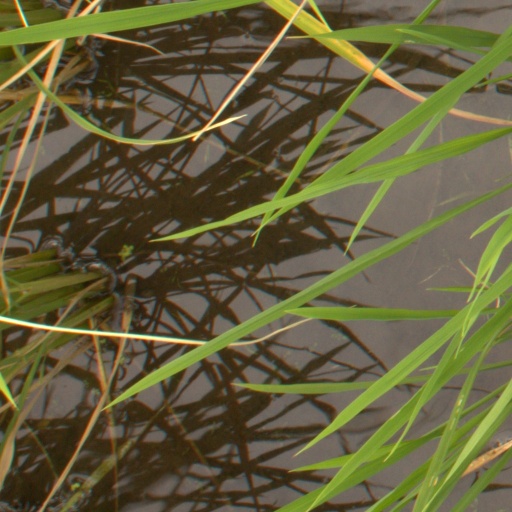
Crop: rice